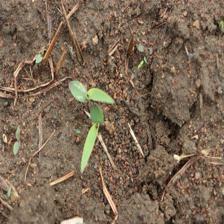
Label: Sorghum